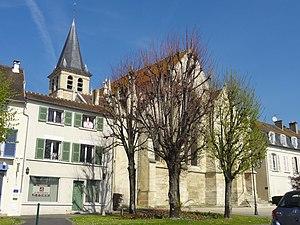
Église Saint-Germain d'Andrésy - voir titre.
L'église Saint-Germain est une église catholique paroissiale située à Andrésy, dans les Yvelines, en France. Son noyau est un édifice gothique de plan allongé, avec un vaisseau central avec triforium et fenêtres hautes, et deux bas-côtés, le tout voûté d'ogives, et se terminant par un chevet plat. Hormis sa grande fenêtre du chevet, qui fut aménagée après coup, la période de construction de cette église de dimensions considérables et de belle facture peut être située entre la fin du XIIᵉ et le premier quart du XIIIᵉ siècle. Comme la plupart des grandes églises de la région, elle subit des modifications de structure après la guerre de Cent Ans. À partir de 1517, la moitié orientale du bas-côté sud est reconstruite, et munie de quatre petites chapelles rectangulaires, le tout dans le style gothique flamboyant. Une génération plus tard, sous le règne de François 1ᵉʳ, un agrandissement de plus grande envergure est entrepris du côté nord. Pour l'adjonction d'un vaste collatéral, presque aussi large que la nef et son bas-côté sud réunis, l'ancien bas-côté nord est démoli, et l'élévation septentrionale du vaisseau central est successivement reprise en sous-œuvre.